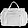
Label: Bag